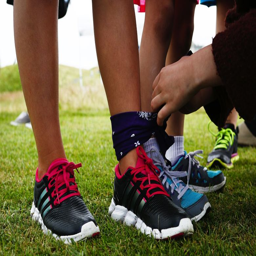
campers have their legs tied together for a three - legged race down a path on their last day .